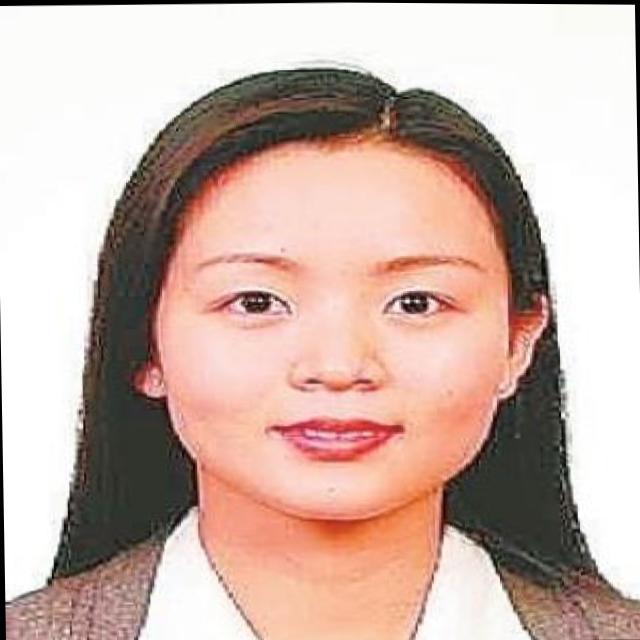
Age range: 21-44